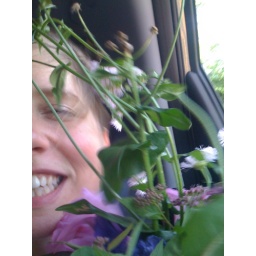
holding bouquet in the car with the windows rolled down